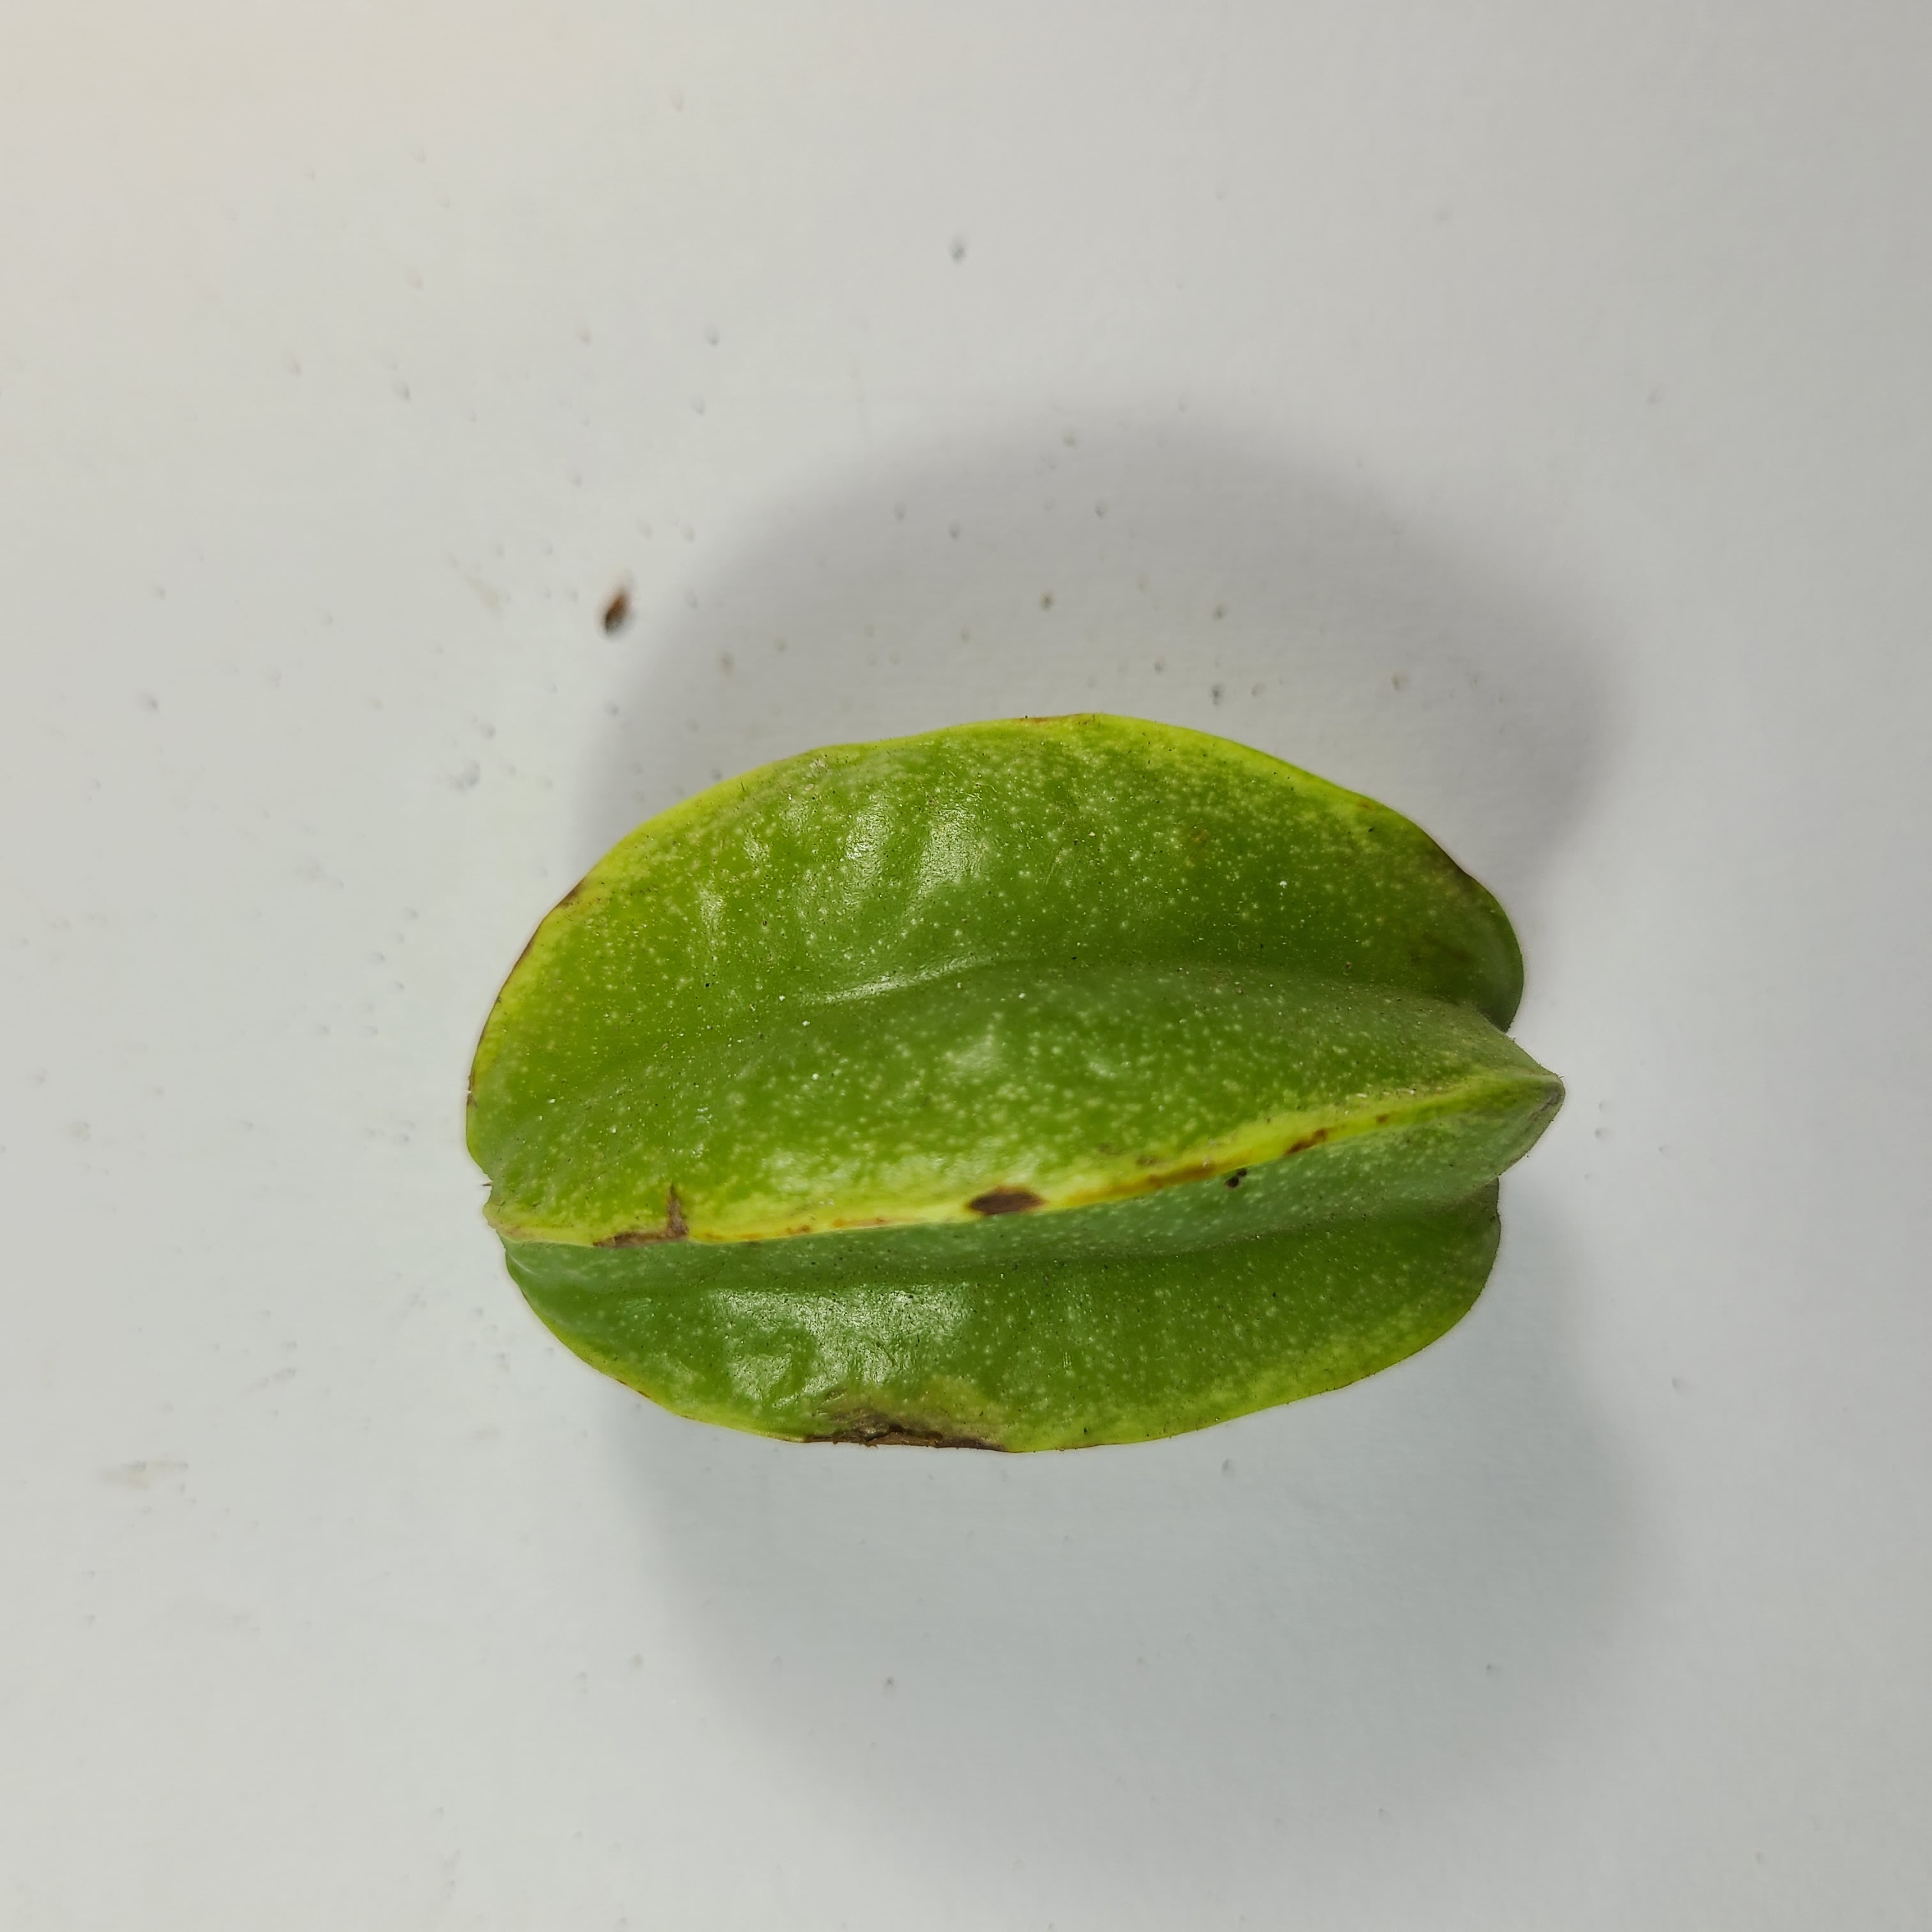
Label: Unhealthy Fruits